Sven Jacobsson

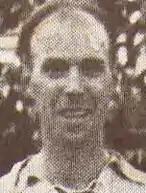
Sven Jacobsson in the mid 1940s

Sven Lennart Jacobsson (17 April 1914 – 9 July 1983) was a Swedish footballer who played as a midfielder for GAIS. He also represented Team Sweden in the 1938 FIFA World Cup in France.